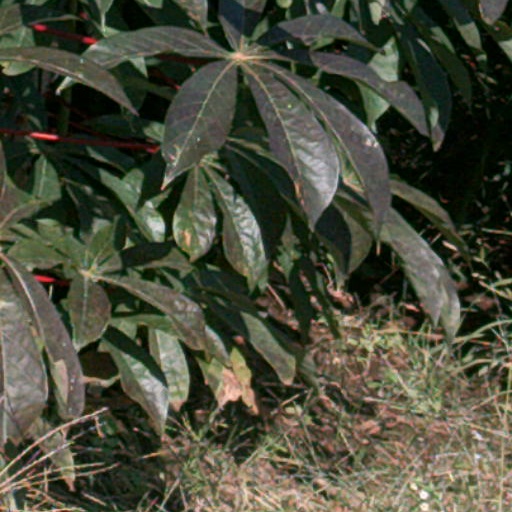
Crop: cassava